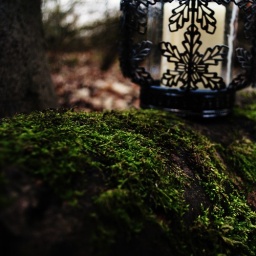
candle holder on top of a tree branch that was covered in pretty moss :)